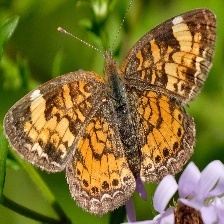
Species: CRECENT